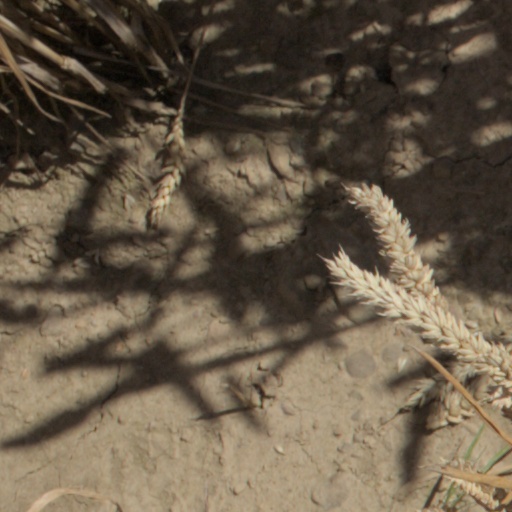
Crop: wheat